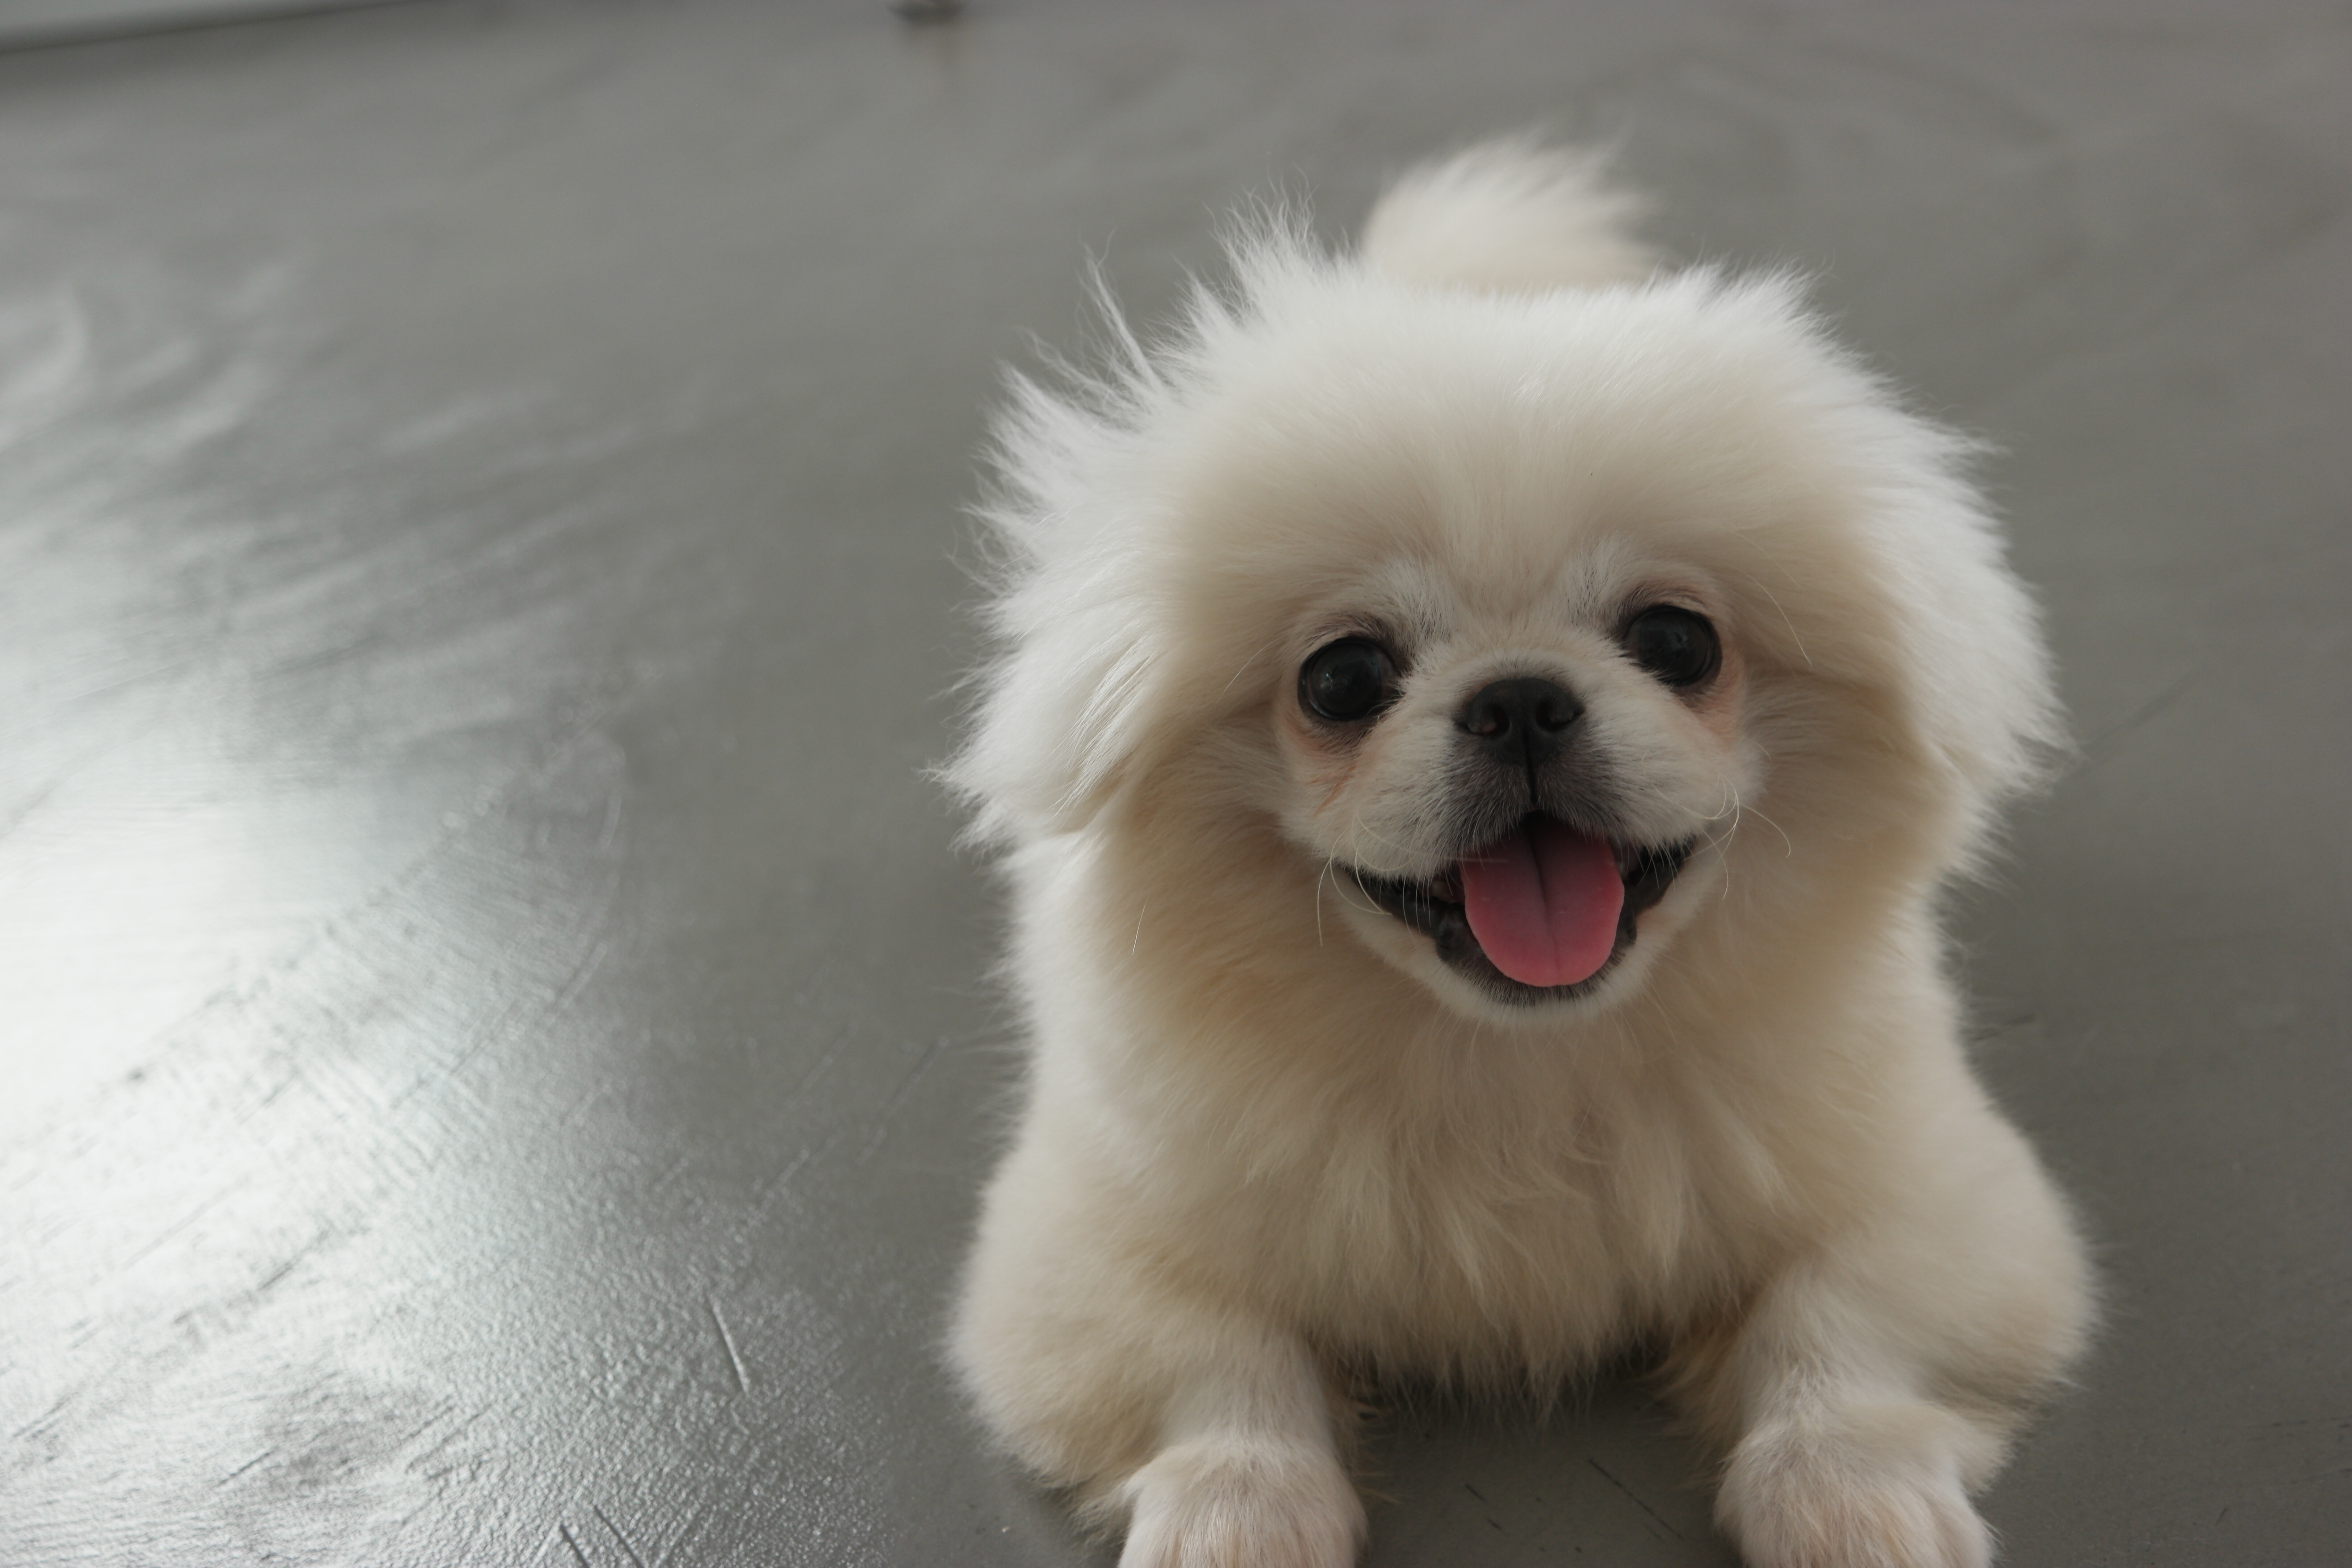
cat, dog, mammal, vertebrate, dog breed, canidae, nose, pekingese, snout, companion dog, puppy, carnivore, chinese imperial dog, tibetan spaniel, sporting group, toy dog, ancient dog breeds, whiskers, pomeranian, fur, rare breed dog, fawn, paw, puppy love, non sporting group, japanese spitz, japanese chin